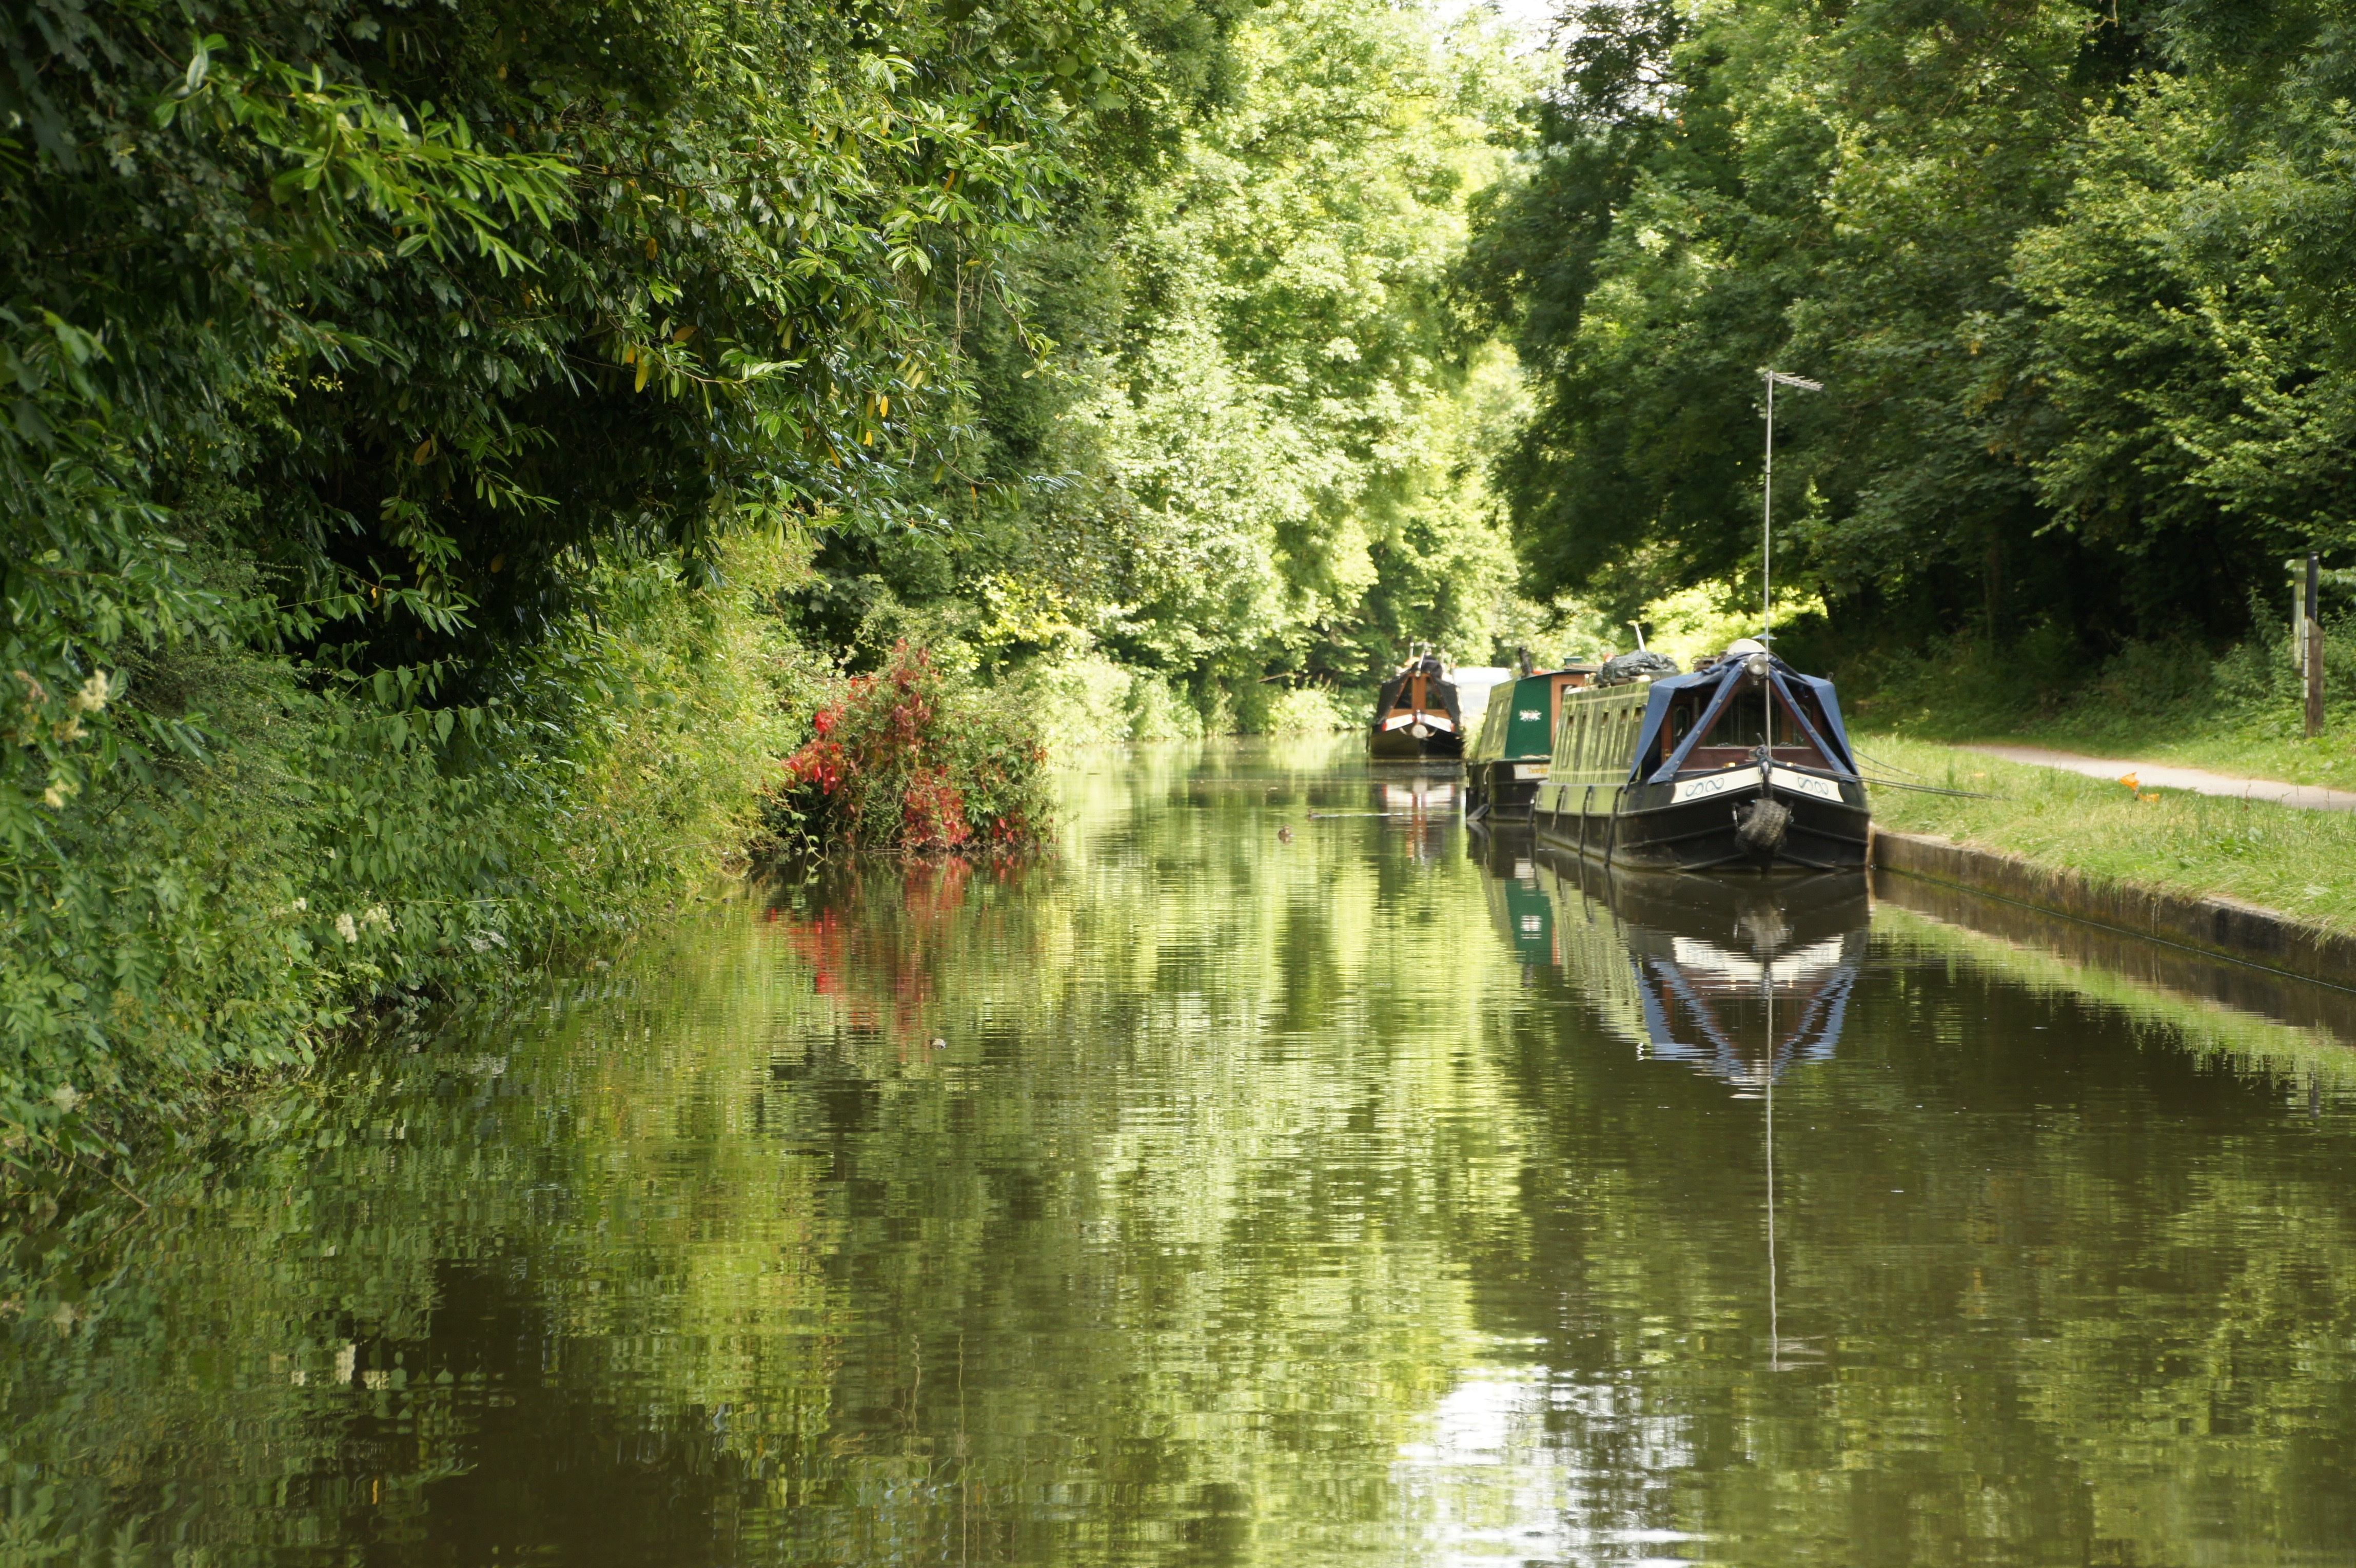
water, river, canal, pond, boot, stream, vehicle, jungle, holiday, waterway, body of water, england, wetland, channel, united kingdom, houseboat, canal boat, canal boat holiday, knoweth avon